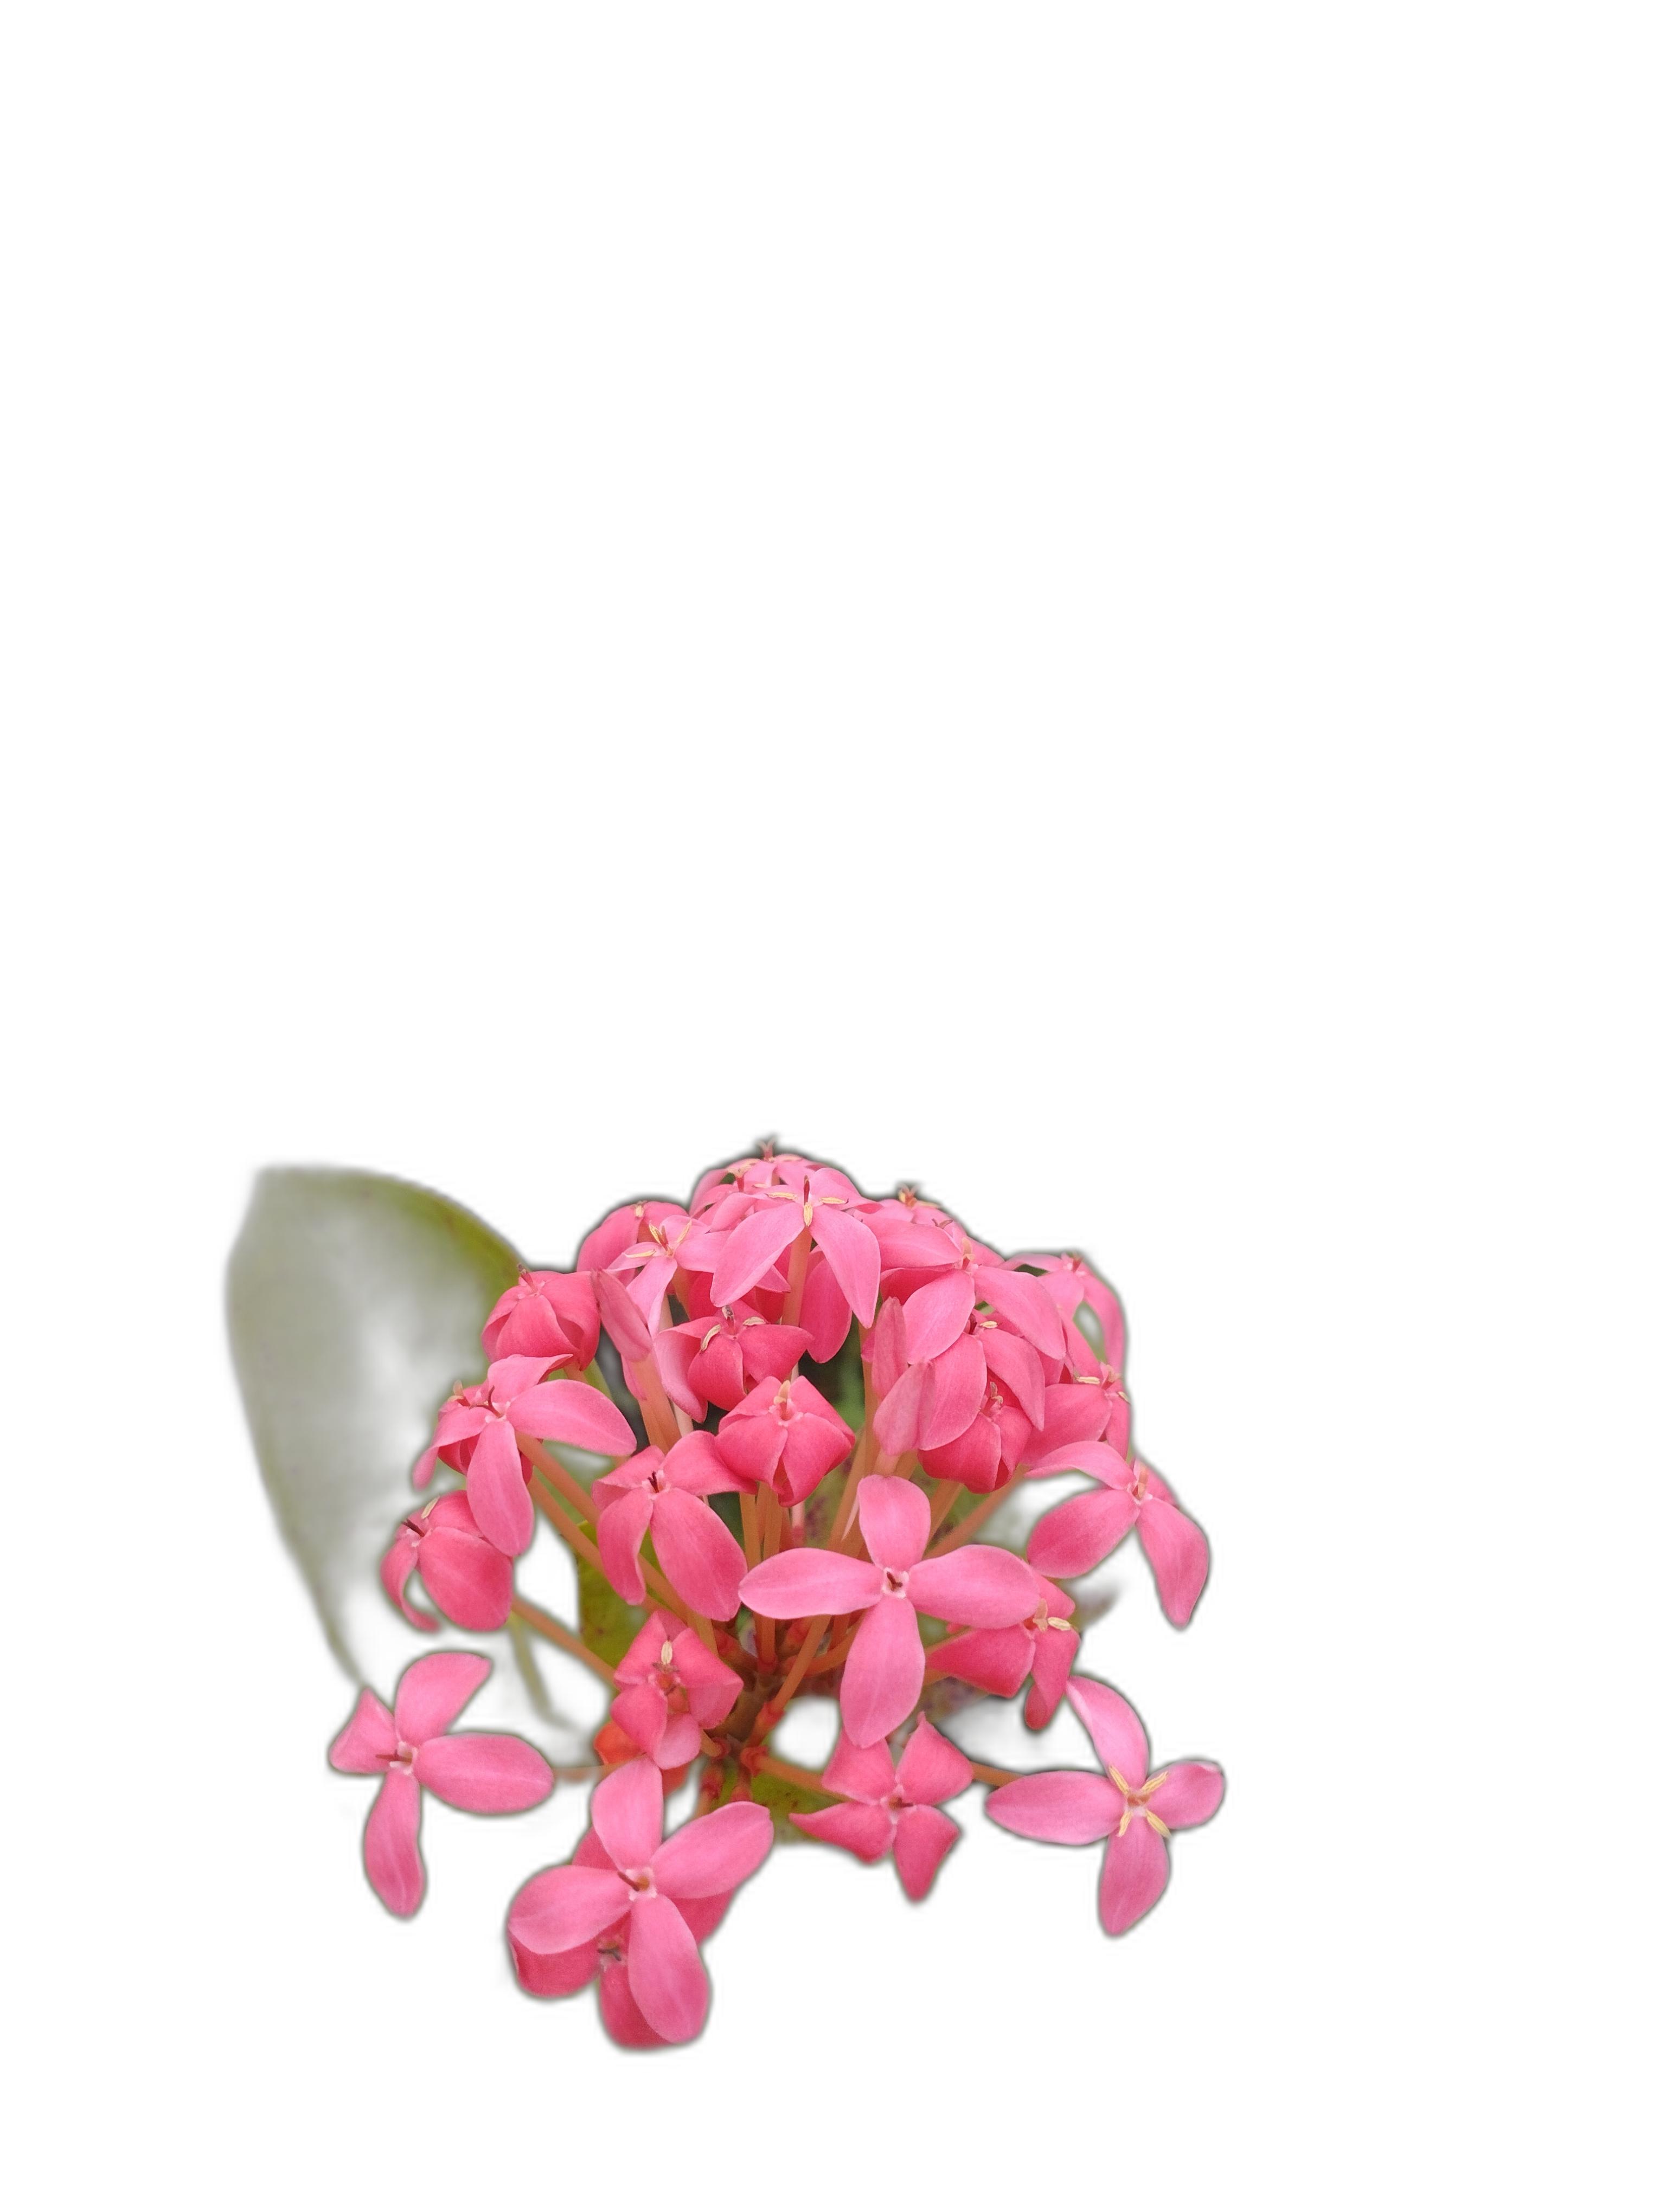
Label: Jungle geranium